DJ Hero

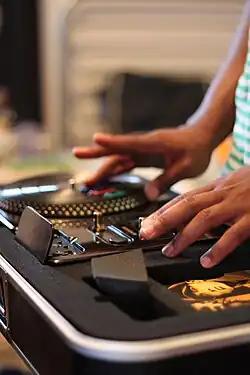
The "Renegade" edition of "DJ Hero" being played with the controller converted into a table

On August 28, 2009, DJ AM, a significant contributor to "DJ Hero", was found dead in his apartment in New York City. His death did not affect the release of the game. Tim Riley, vice president of music affairs for Activision, stated that "We are deeply saddened by the loss of DJ AM. We hope that his work on the game will be a fitting tribute to his creative spirit and musical talent". Also, at least one promotional video for the game has included a screen commemorating the deceased DJ, with the message "DJ AM, 1973–2009. In memory of a visionary."